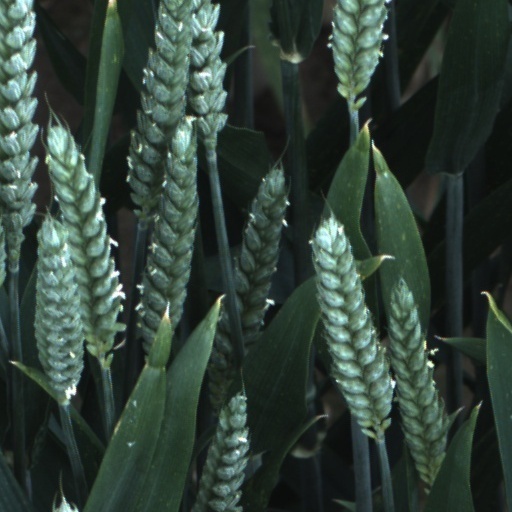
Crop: wheat